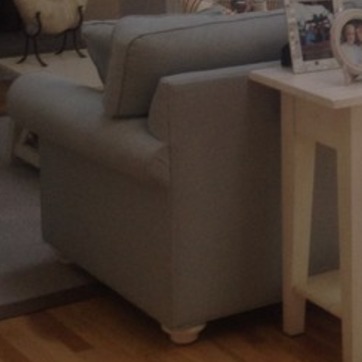
Material: fabric